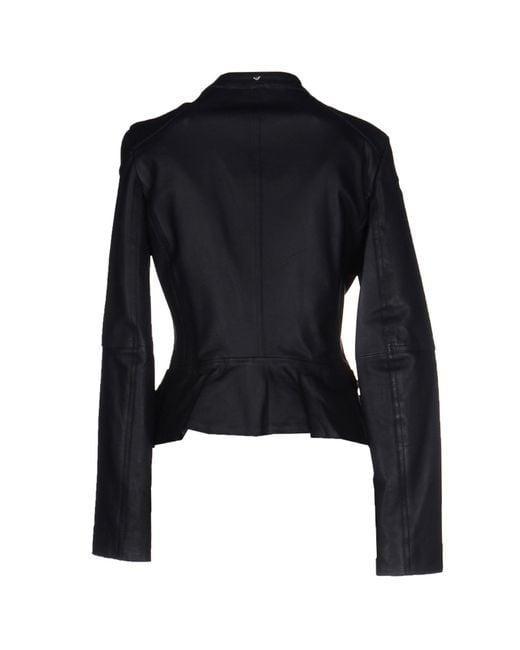
damenjacke Langarm für kaltes Schwarz